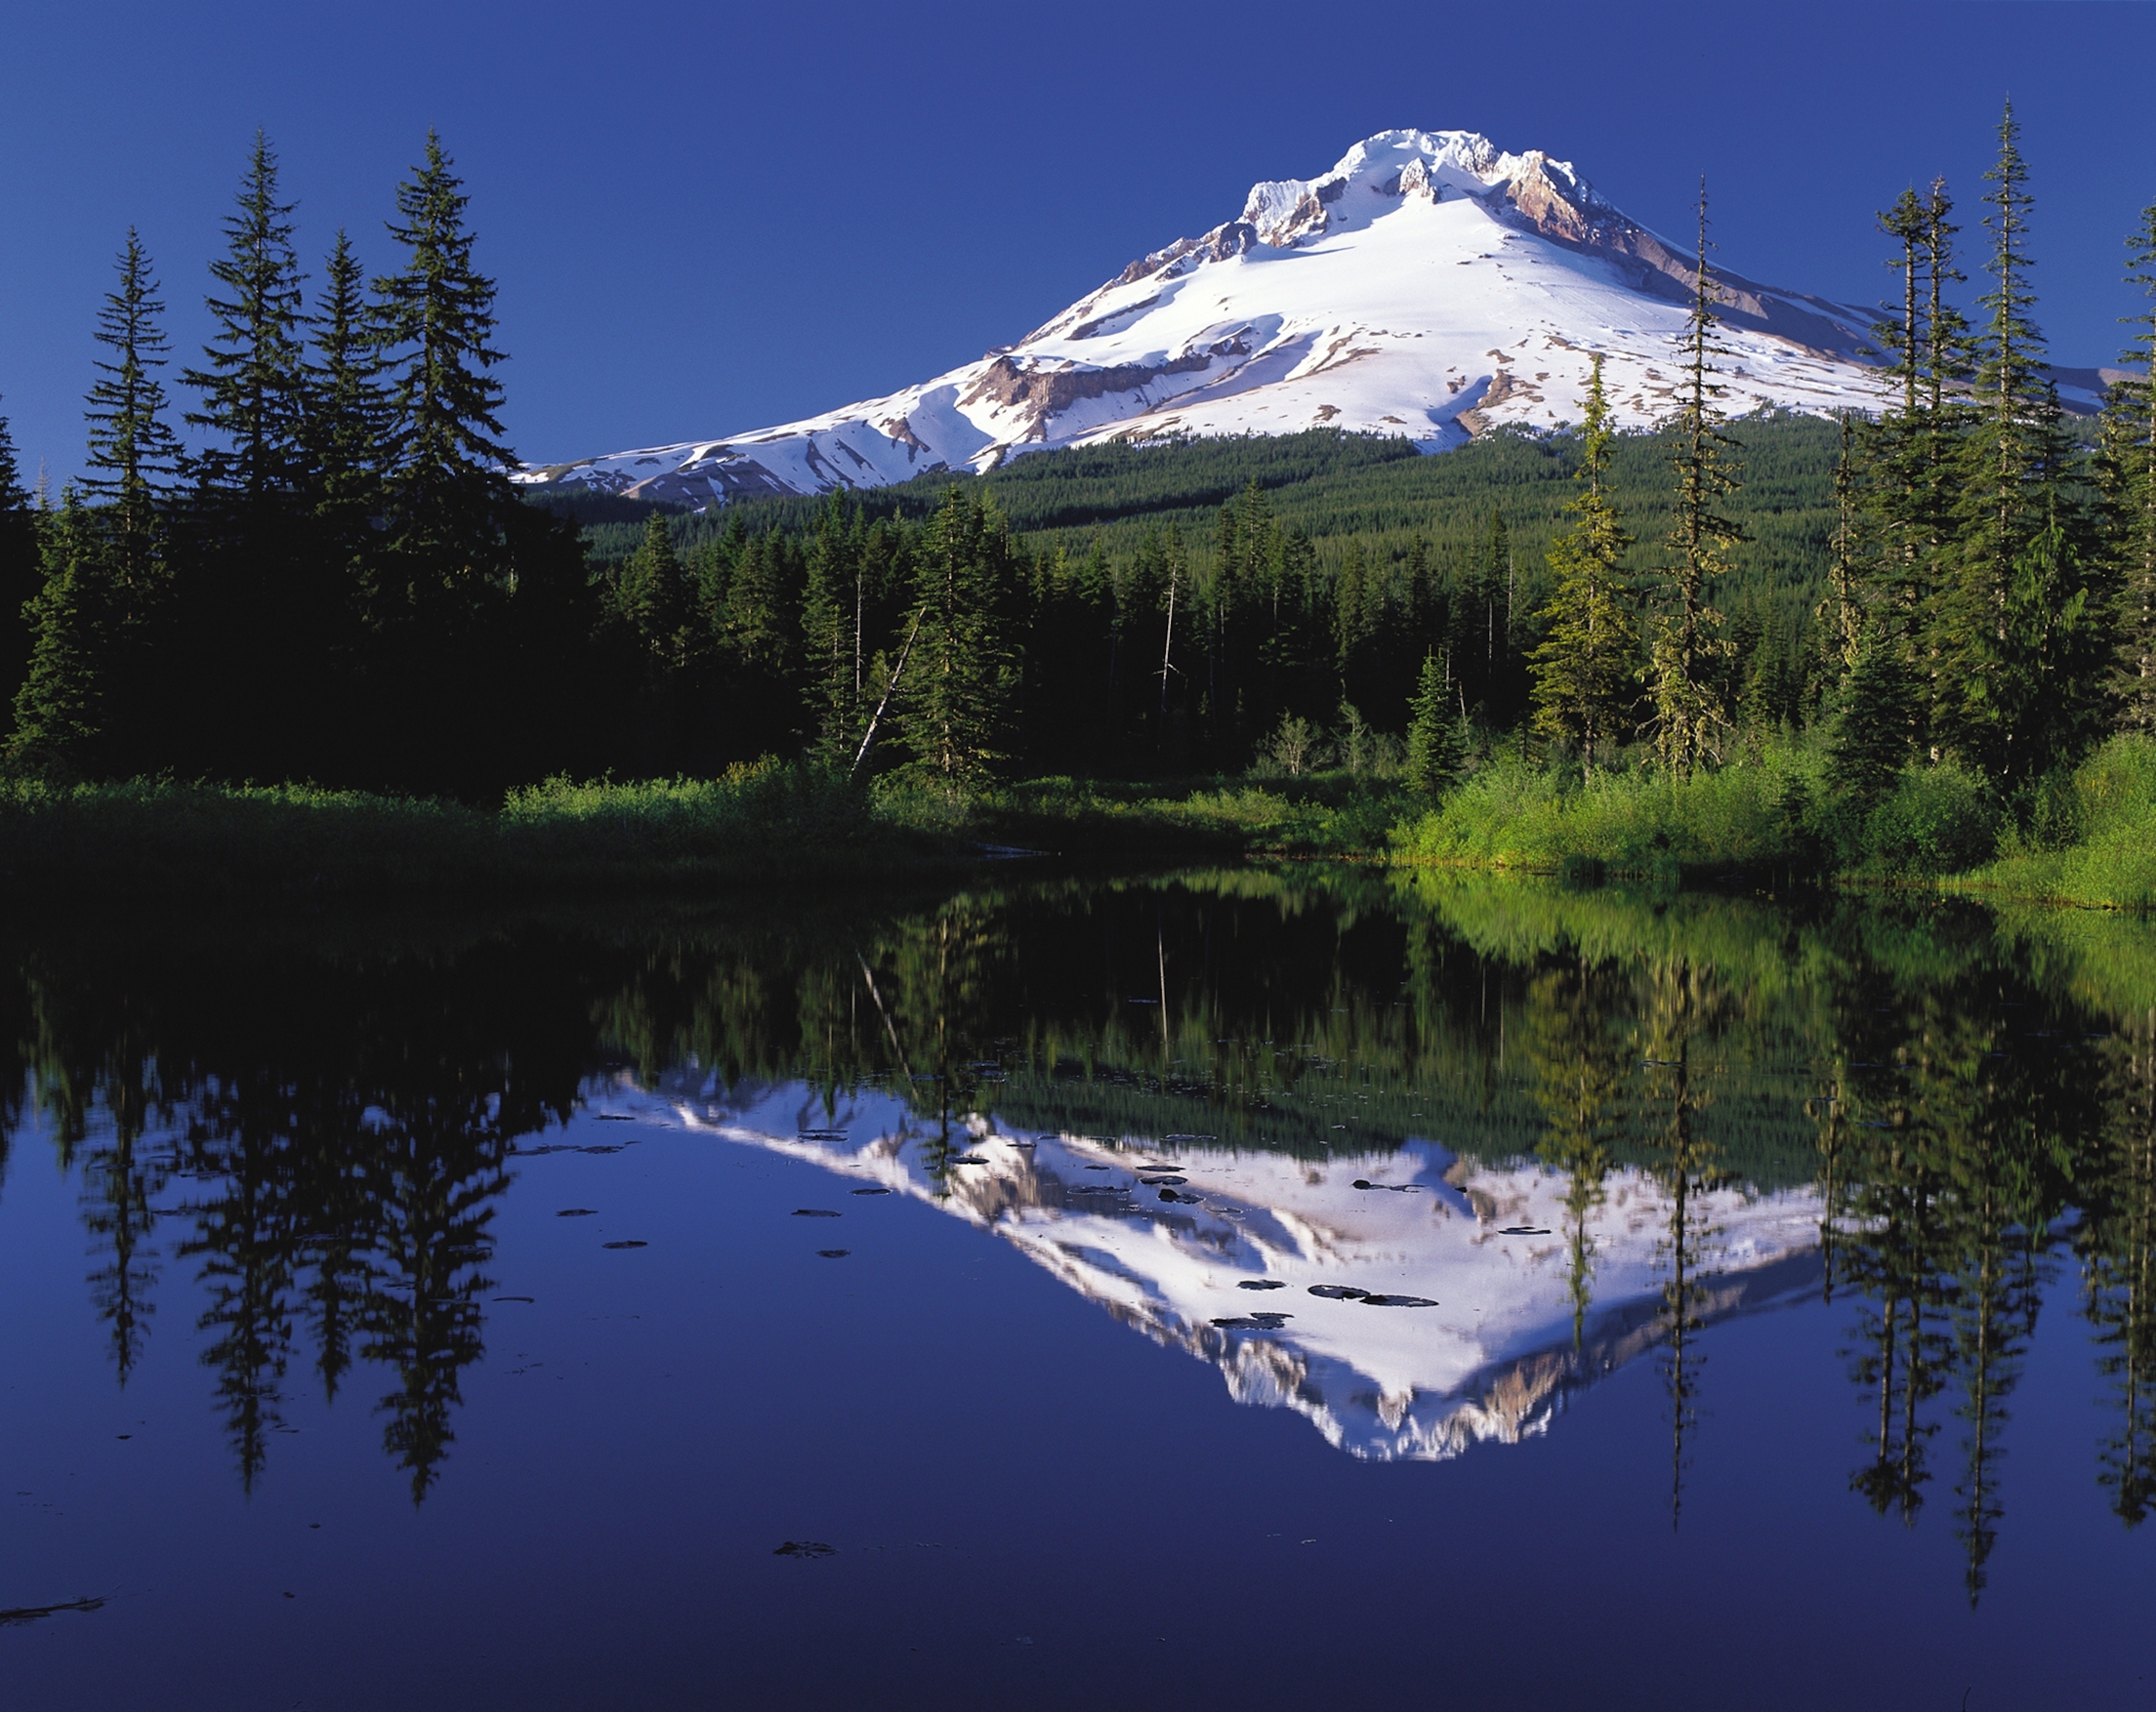
landscape, tree, nature, wilderness, mountain, lake, river, mountain range, pond, reflection, scenic, reservoir, national park, snow capped, body of water, trees, loch, ecosystem, tarn, natural environment, mountainous landforms